Andrzej Drawicz

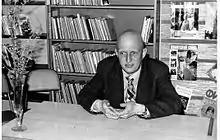
Drawicz in 1975

Andrzej Józef Drawicz (20 May 1932 – 15 May 1997) was a Polish essayist, literary critic and translator of Russian literature.